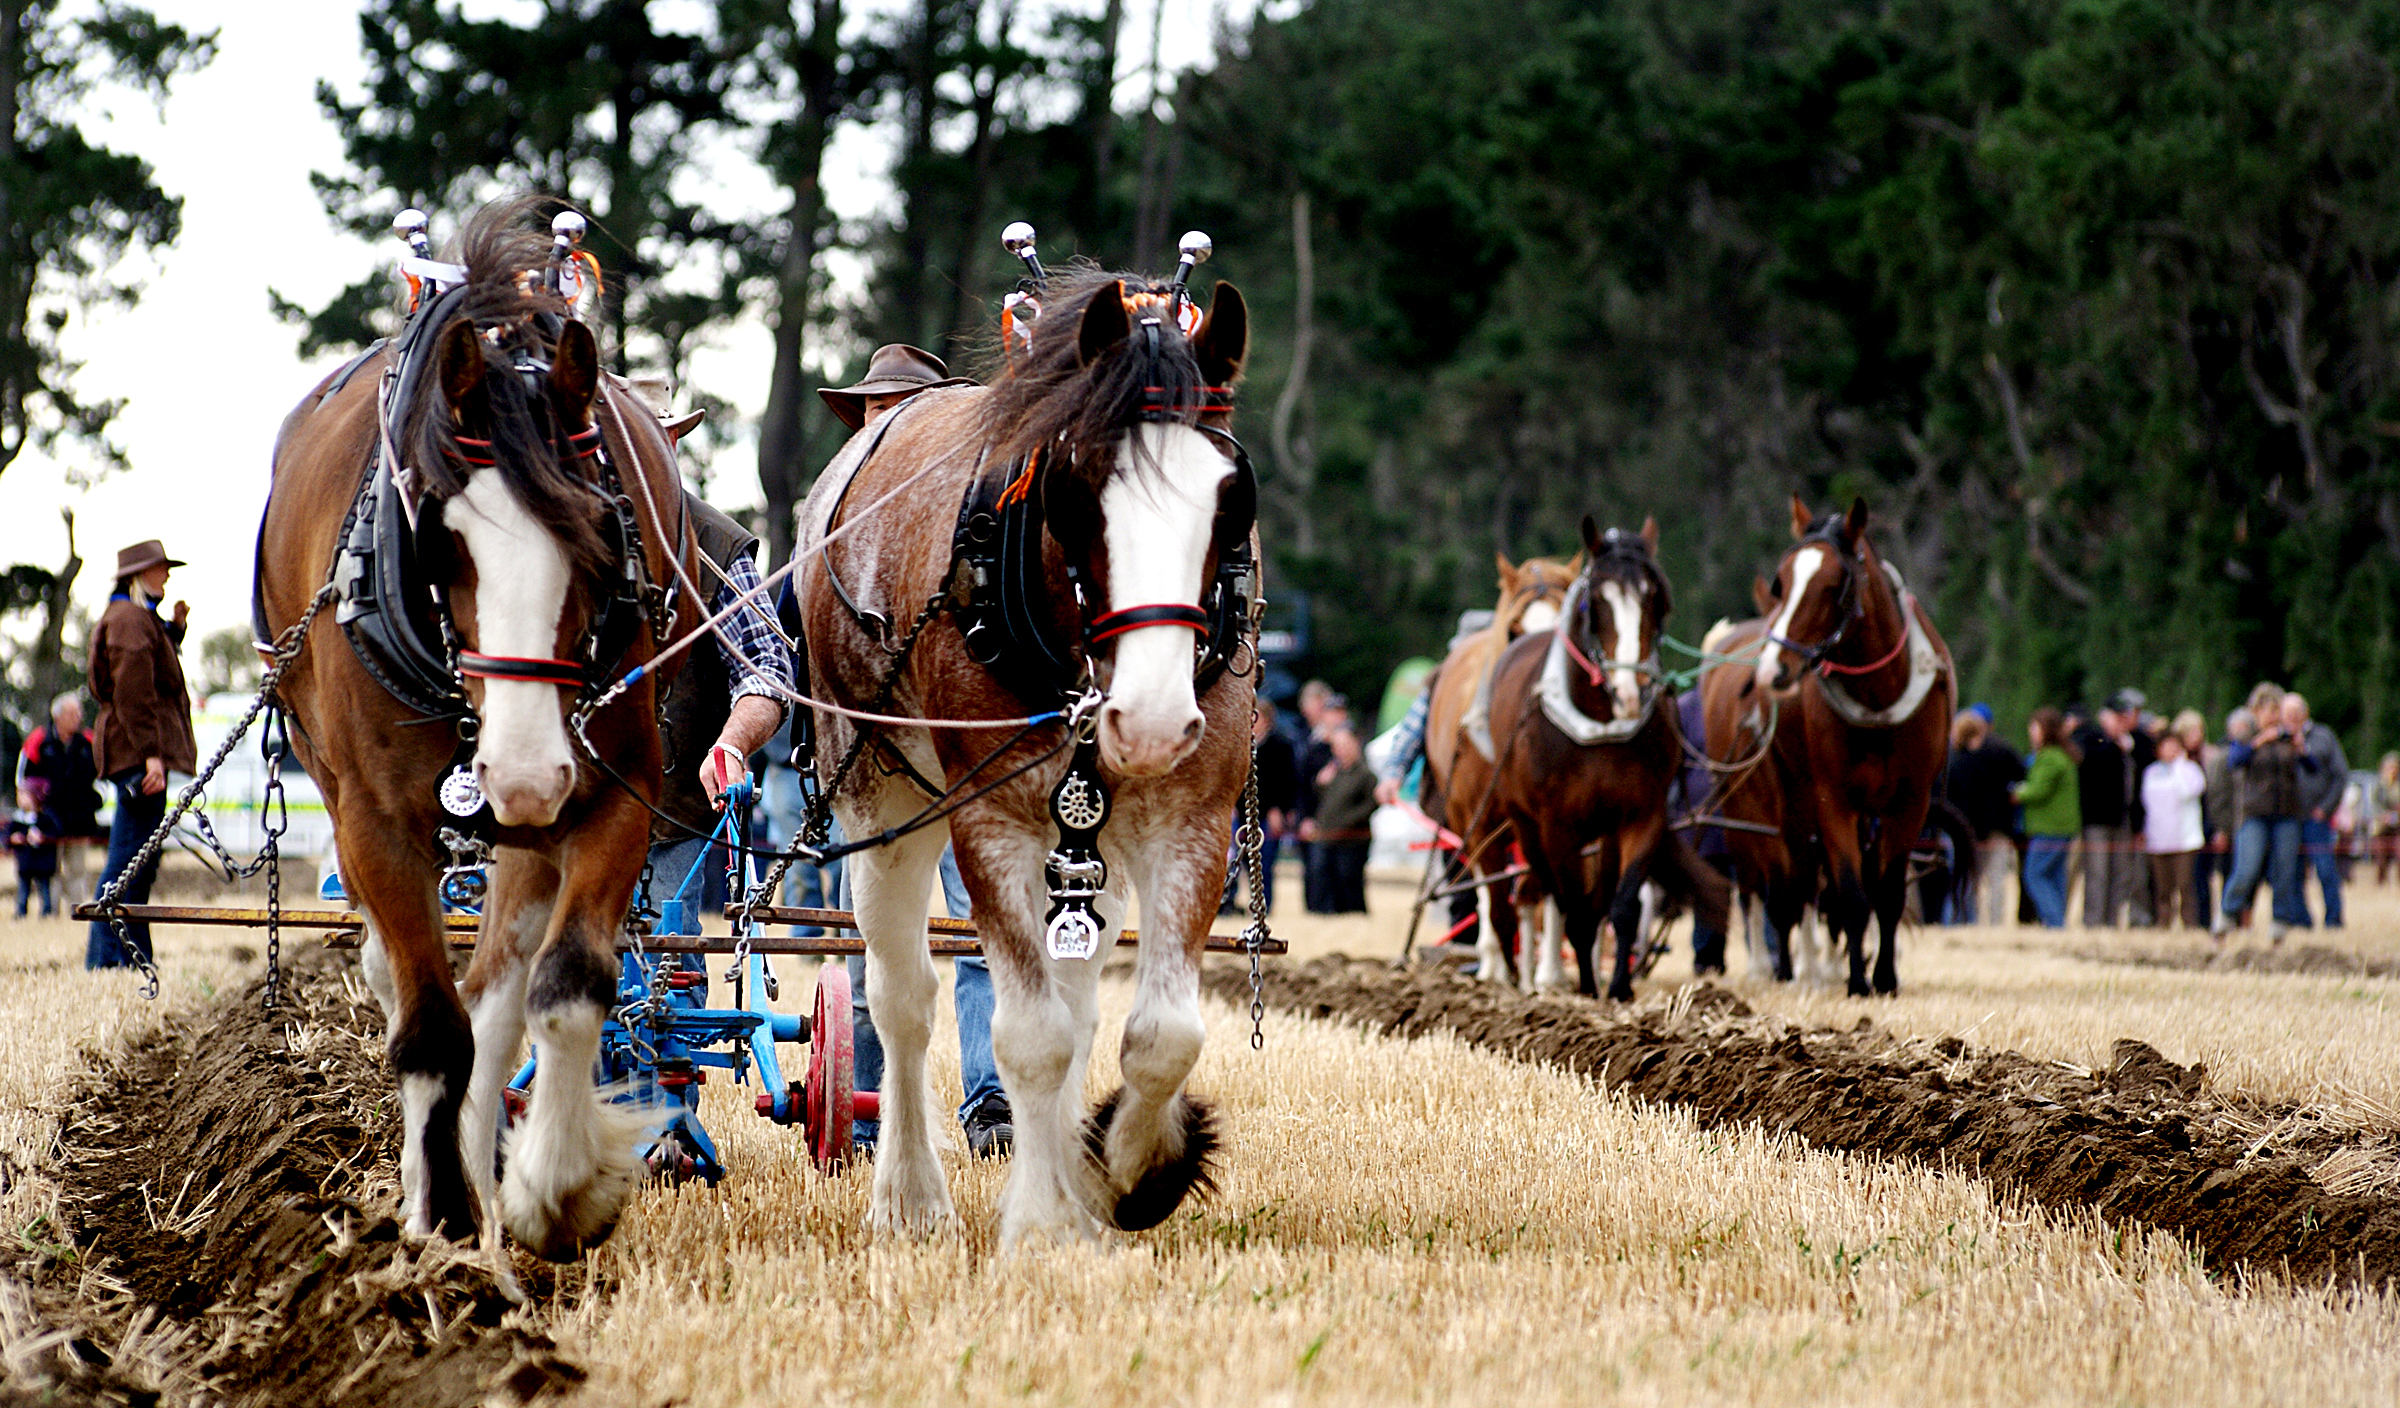
farming, vehicle, horse, horses, racing, sonyalpha, horseploughing, equestrianism, pack animal, eventing, trail riding, horse like mammal, animal sports, equestrian sport